Sayabec

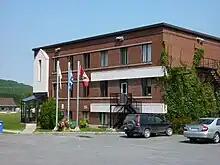
Sayabec's city hall

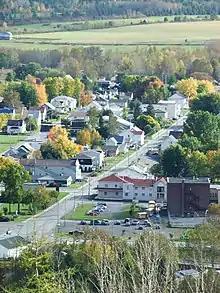
"Rue de l'Église" (Church Street)

Sayabec is located on the main transportation axis of the Gaspé Peninsula: Quebec Route 132. It is also located on the Canadian National Railway. Via Rail operates two passenger trains on this railway: Le Chaleur and L'Océan. They stop at Sayabec at a railway stop on demand. Intercity buses of Orléans Express serve Sayabec, using the Route 132 in direction of Rimouski and Matapédia, Quebec. The closest regional airport is located in Mont-Joli at 43 km to the northwest of Sayabec.